T. Earl Pardoe

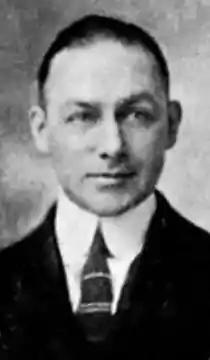
T. Earl Pardoe 1922

Thomas Earl Pardoe (1885–1971) was the first head of the Brigham Young University (BYU) drama program. One of the main theaters in the Harris Fine Arts Center at BYU is named for him and his wife, Kathryn Bassett Pardoe, who was also an influential drama teacher at BYU.